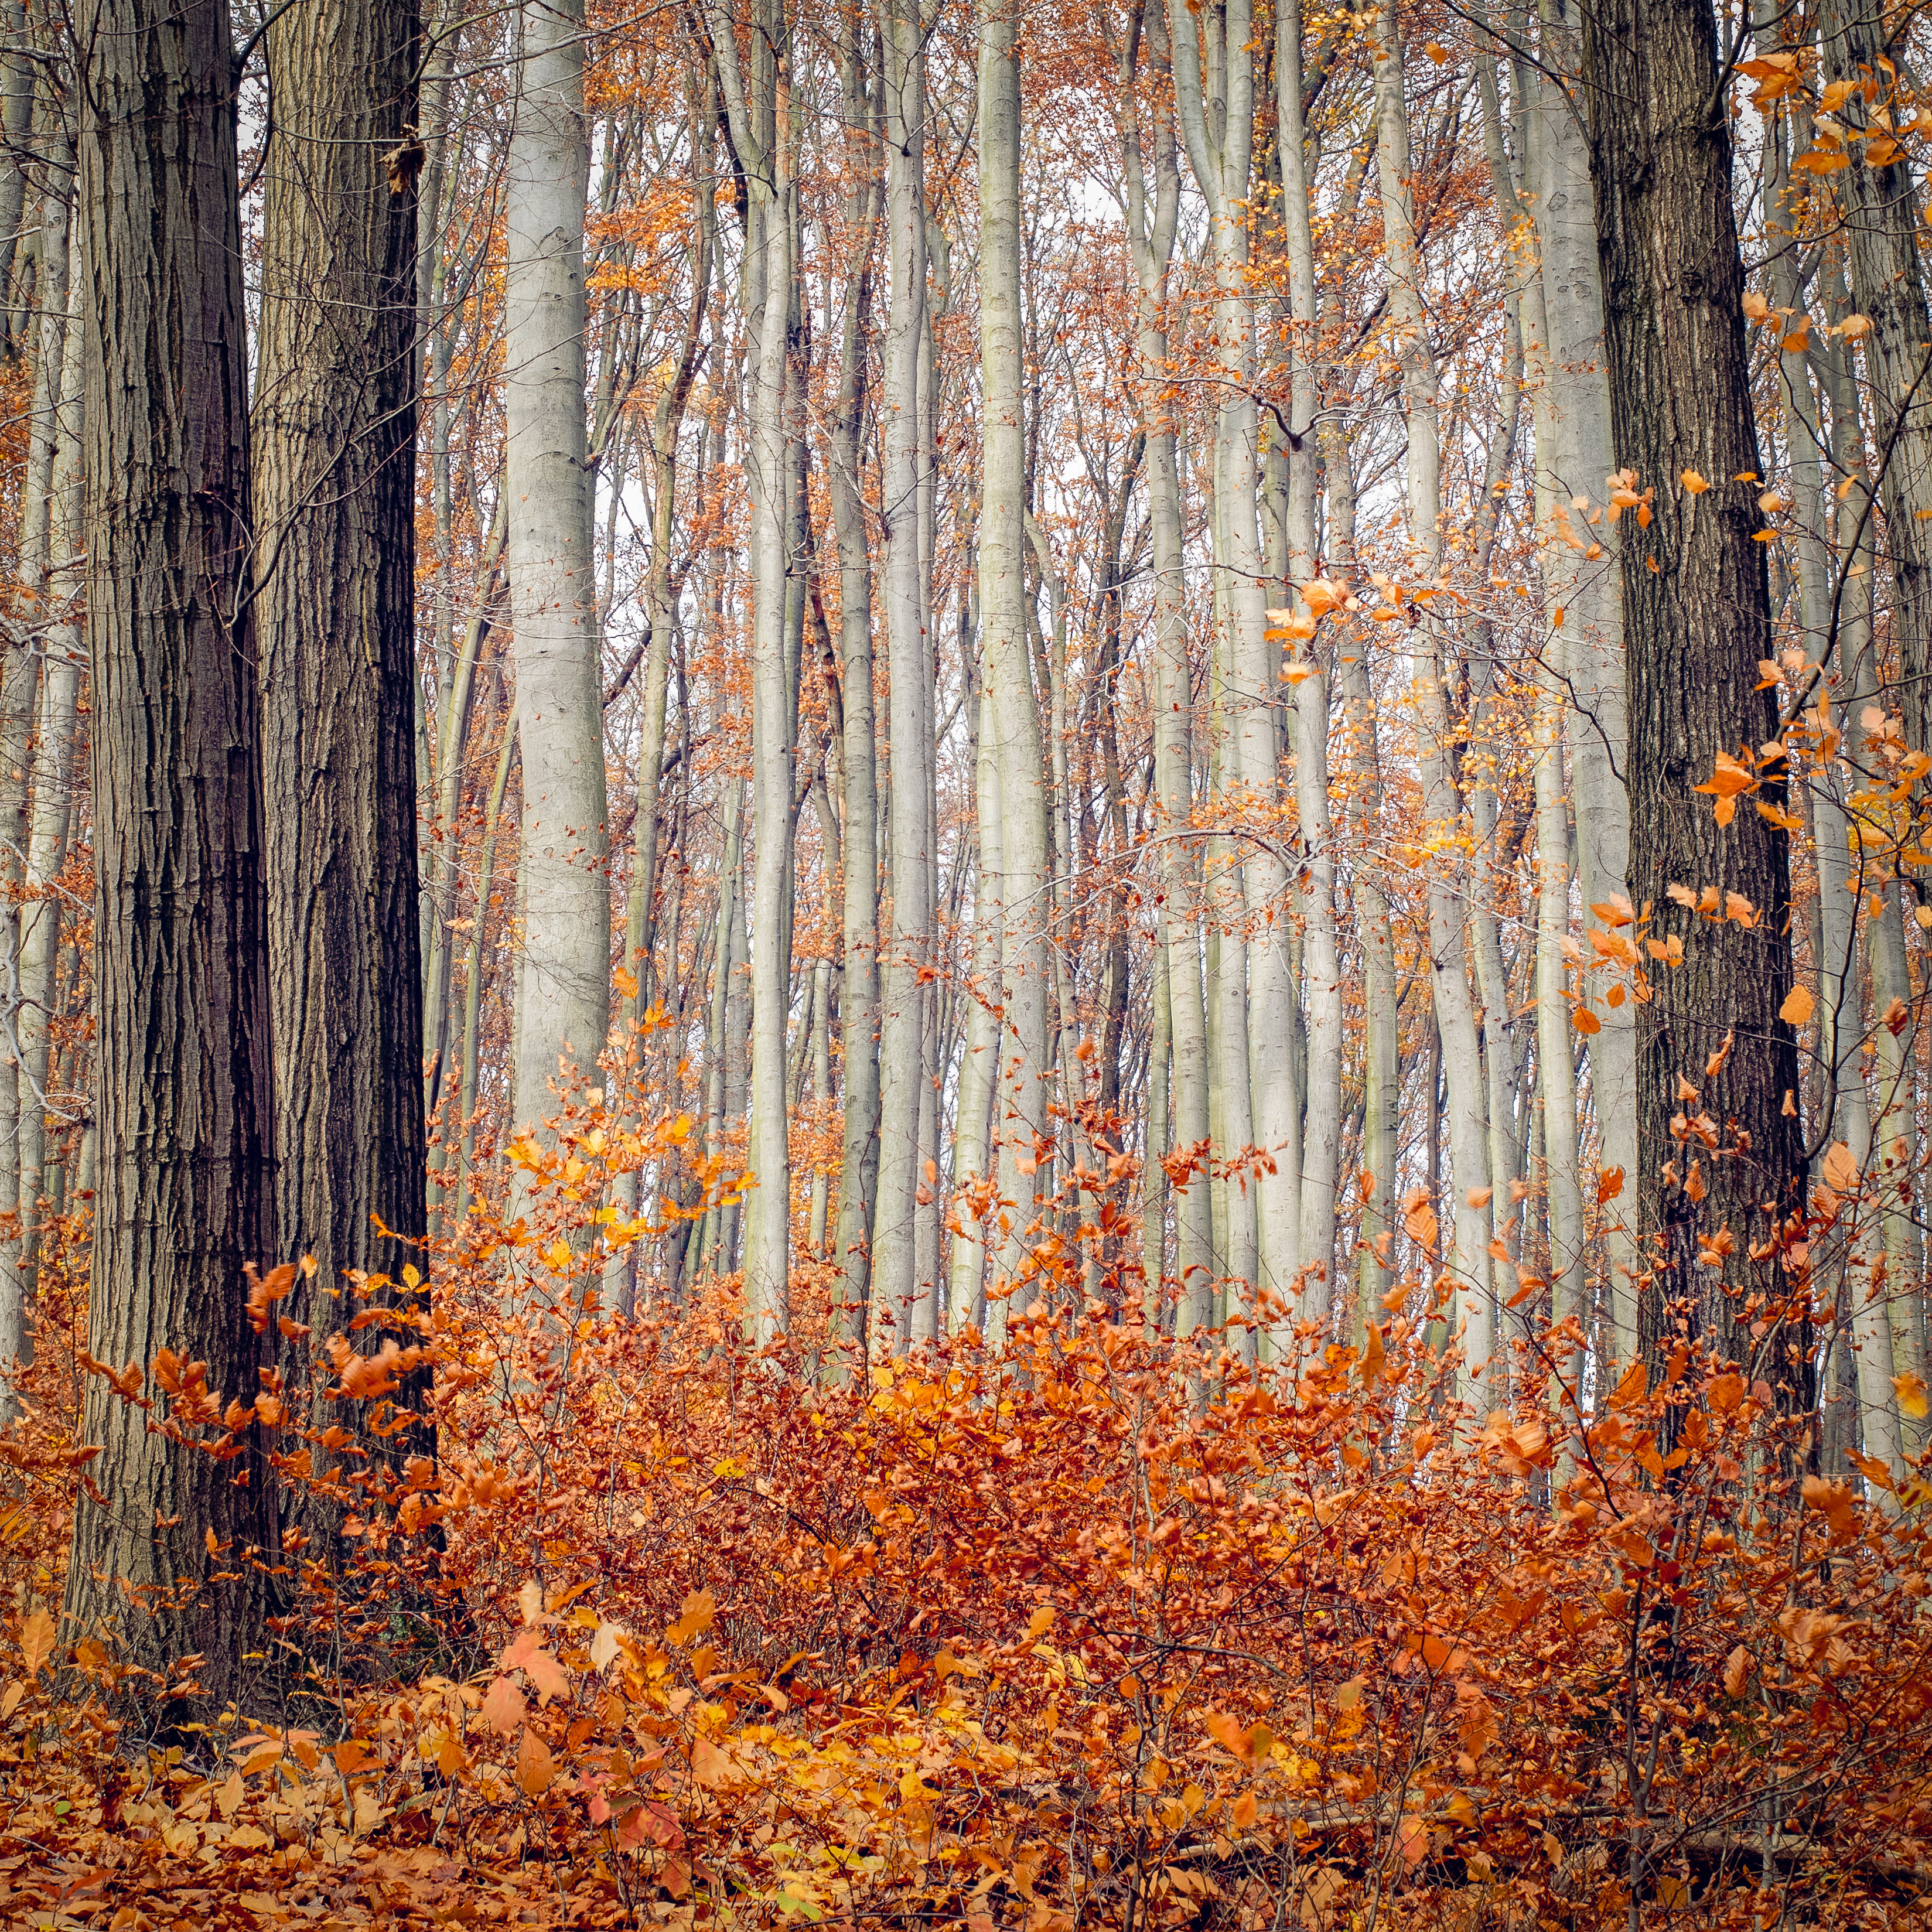
tree, forest, branch, plant, texture, leaf, trunk, birch, autumn, season, austria, vienna, leafs, herbst, woodland, habitat, wien, loweraustria, bl tter, klosterneuburg, woody plant